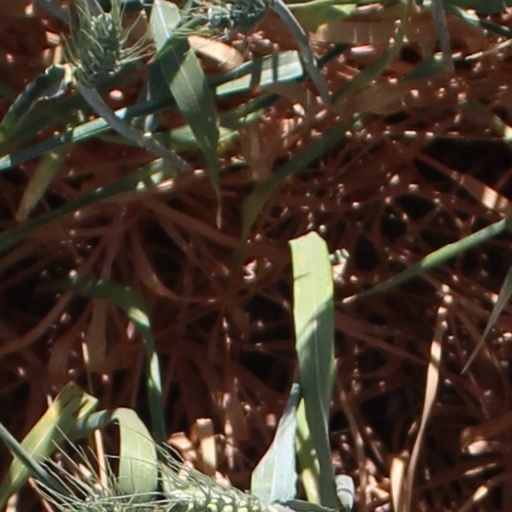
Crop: wheat